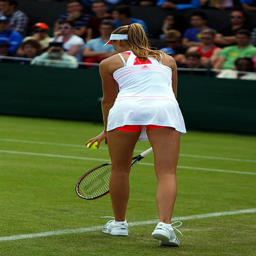
A woman tennis player getting ready to serve the ball.
A professional tennis player prepares to serve on a grass court.
A woman getting ready to serve at tennis
Back view of a female tennis player wearing orange shorts.
A woman prepares to serve the tennis ball.